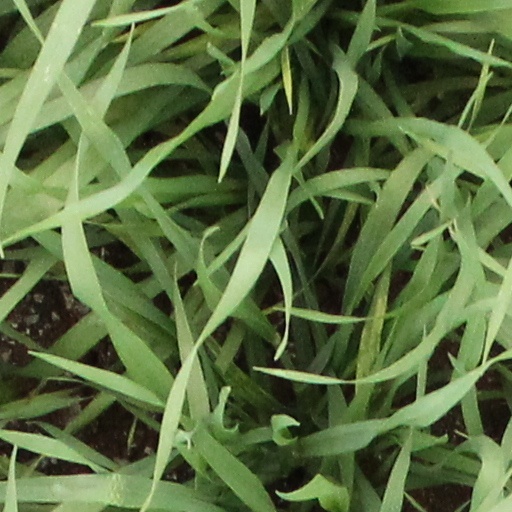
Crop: wheat